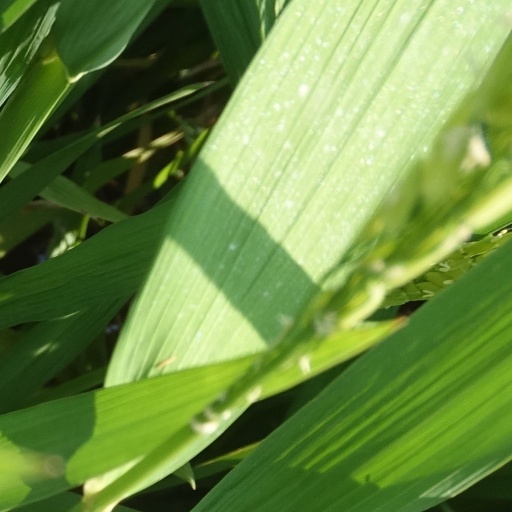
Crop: rice